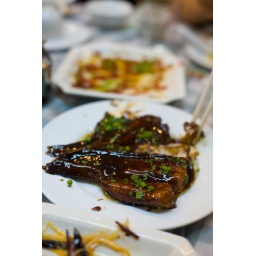
braised fish tail in brown sauce (In Chinese Hong Shao Shuai shui)